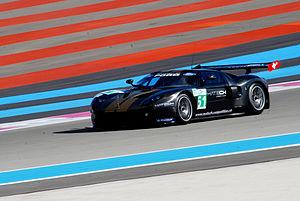
Le circuit Paul-Ricard, appelé aussi « circuit du Castellet », est un circuit automobile français situé dans le département du Var près des communes de Signes et du Castellet.
Matech Concepts est une écurie automobile suisse de sport automobile.